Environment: lab
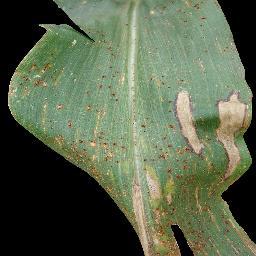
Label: common_rust